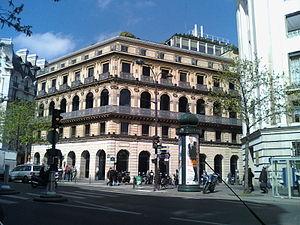
Le siège de BNP-Paribas sur le boulevard des Italiens à Paris
Le boulevard des Italiens est une voie située à la lisière des 2ᵉ et 9ᵉ arrondissements de Paris.
La Maison dorée était un restaurant situé au 20, boulevard des Italiens dans le 9ᵉ arrondissement de Paris.